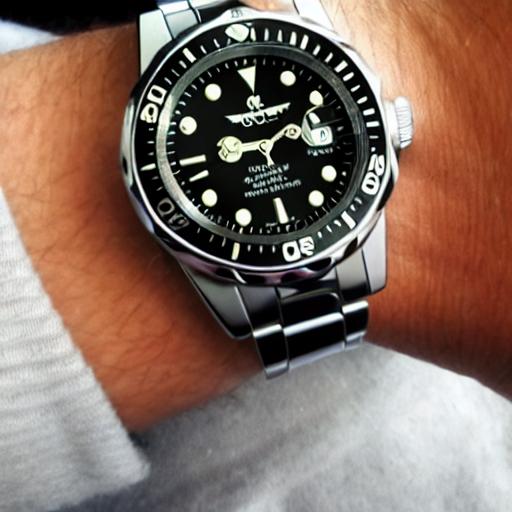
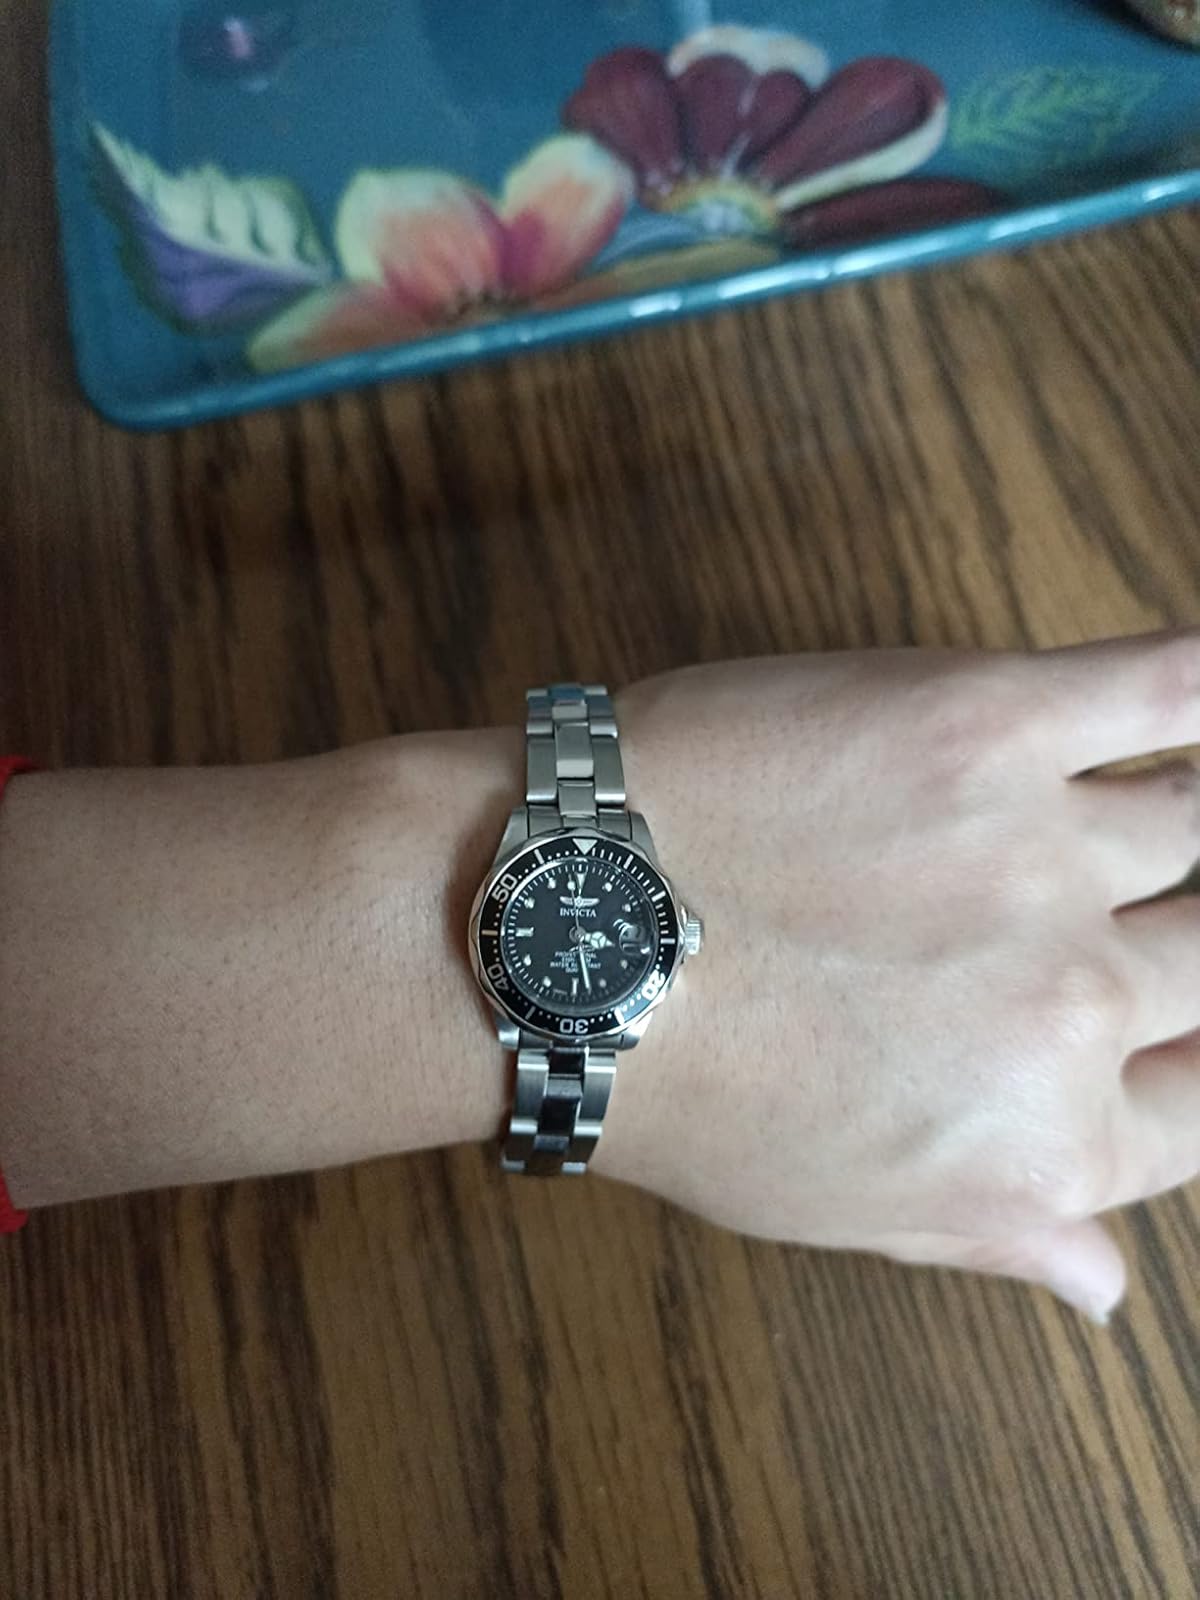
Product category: accessories_watch
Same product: no